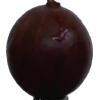
Label: gooseberry